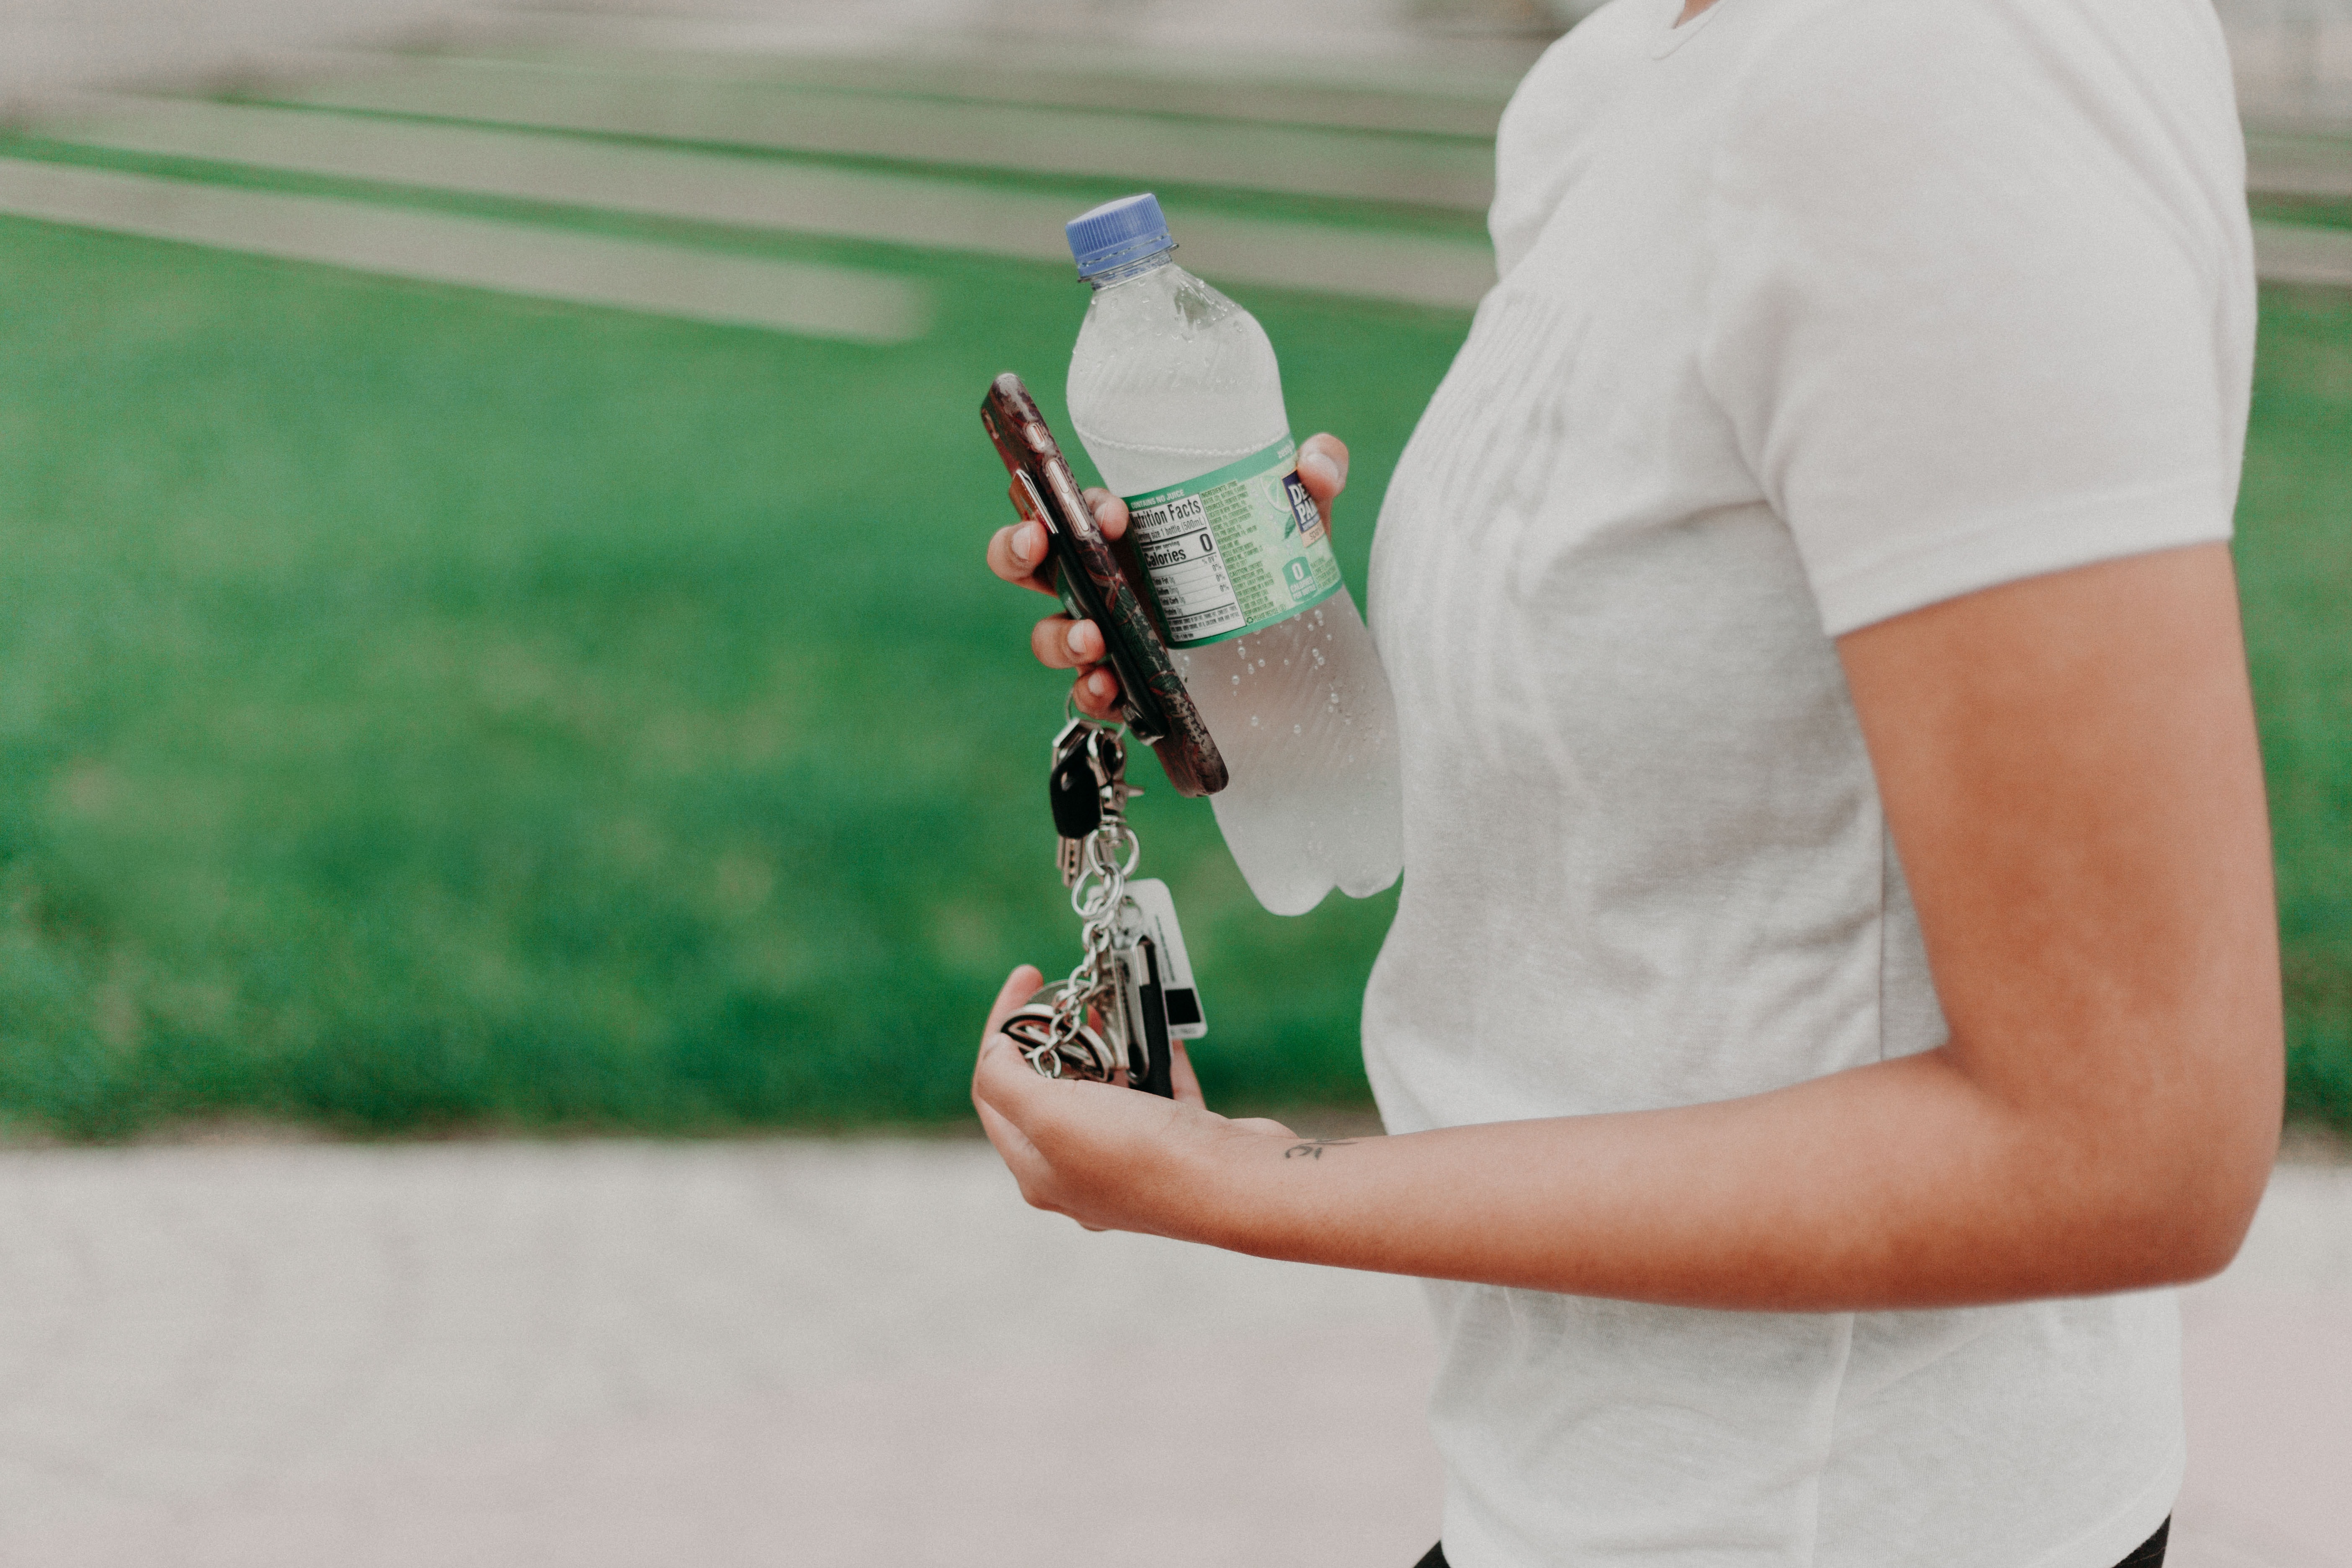
green, arm, hand, photography, recreation, sports equipment, elbow, sport venue